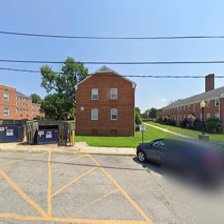
Label: streetView